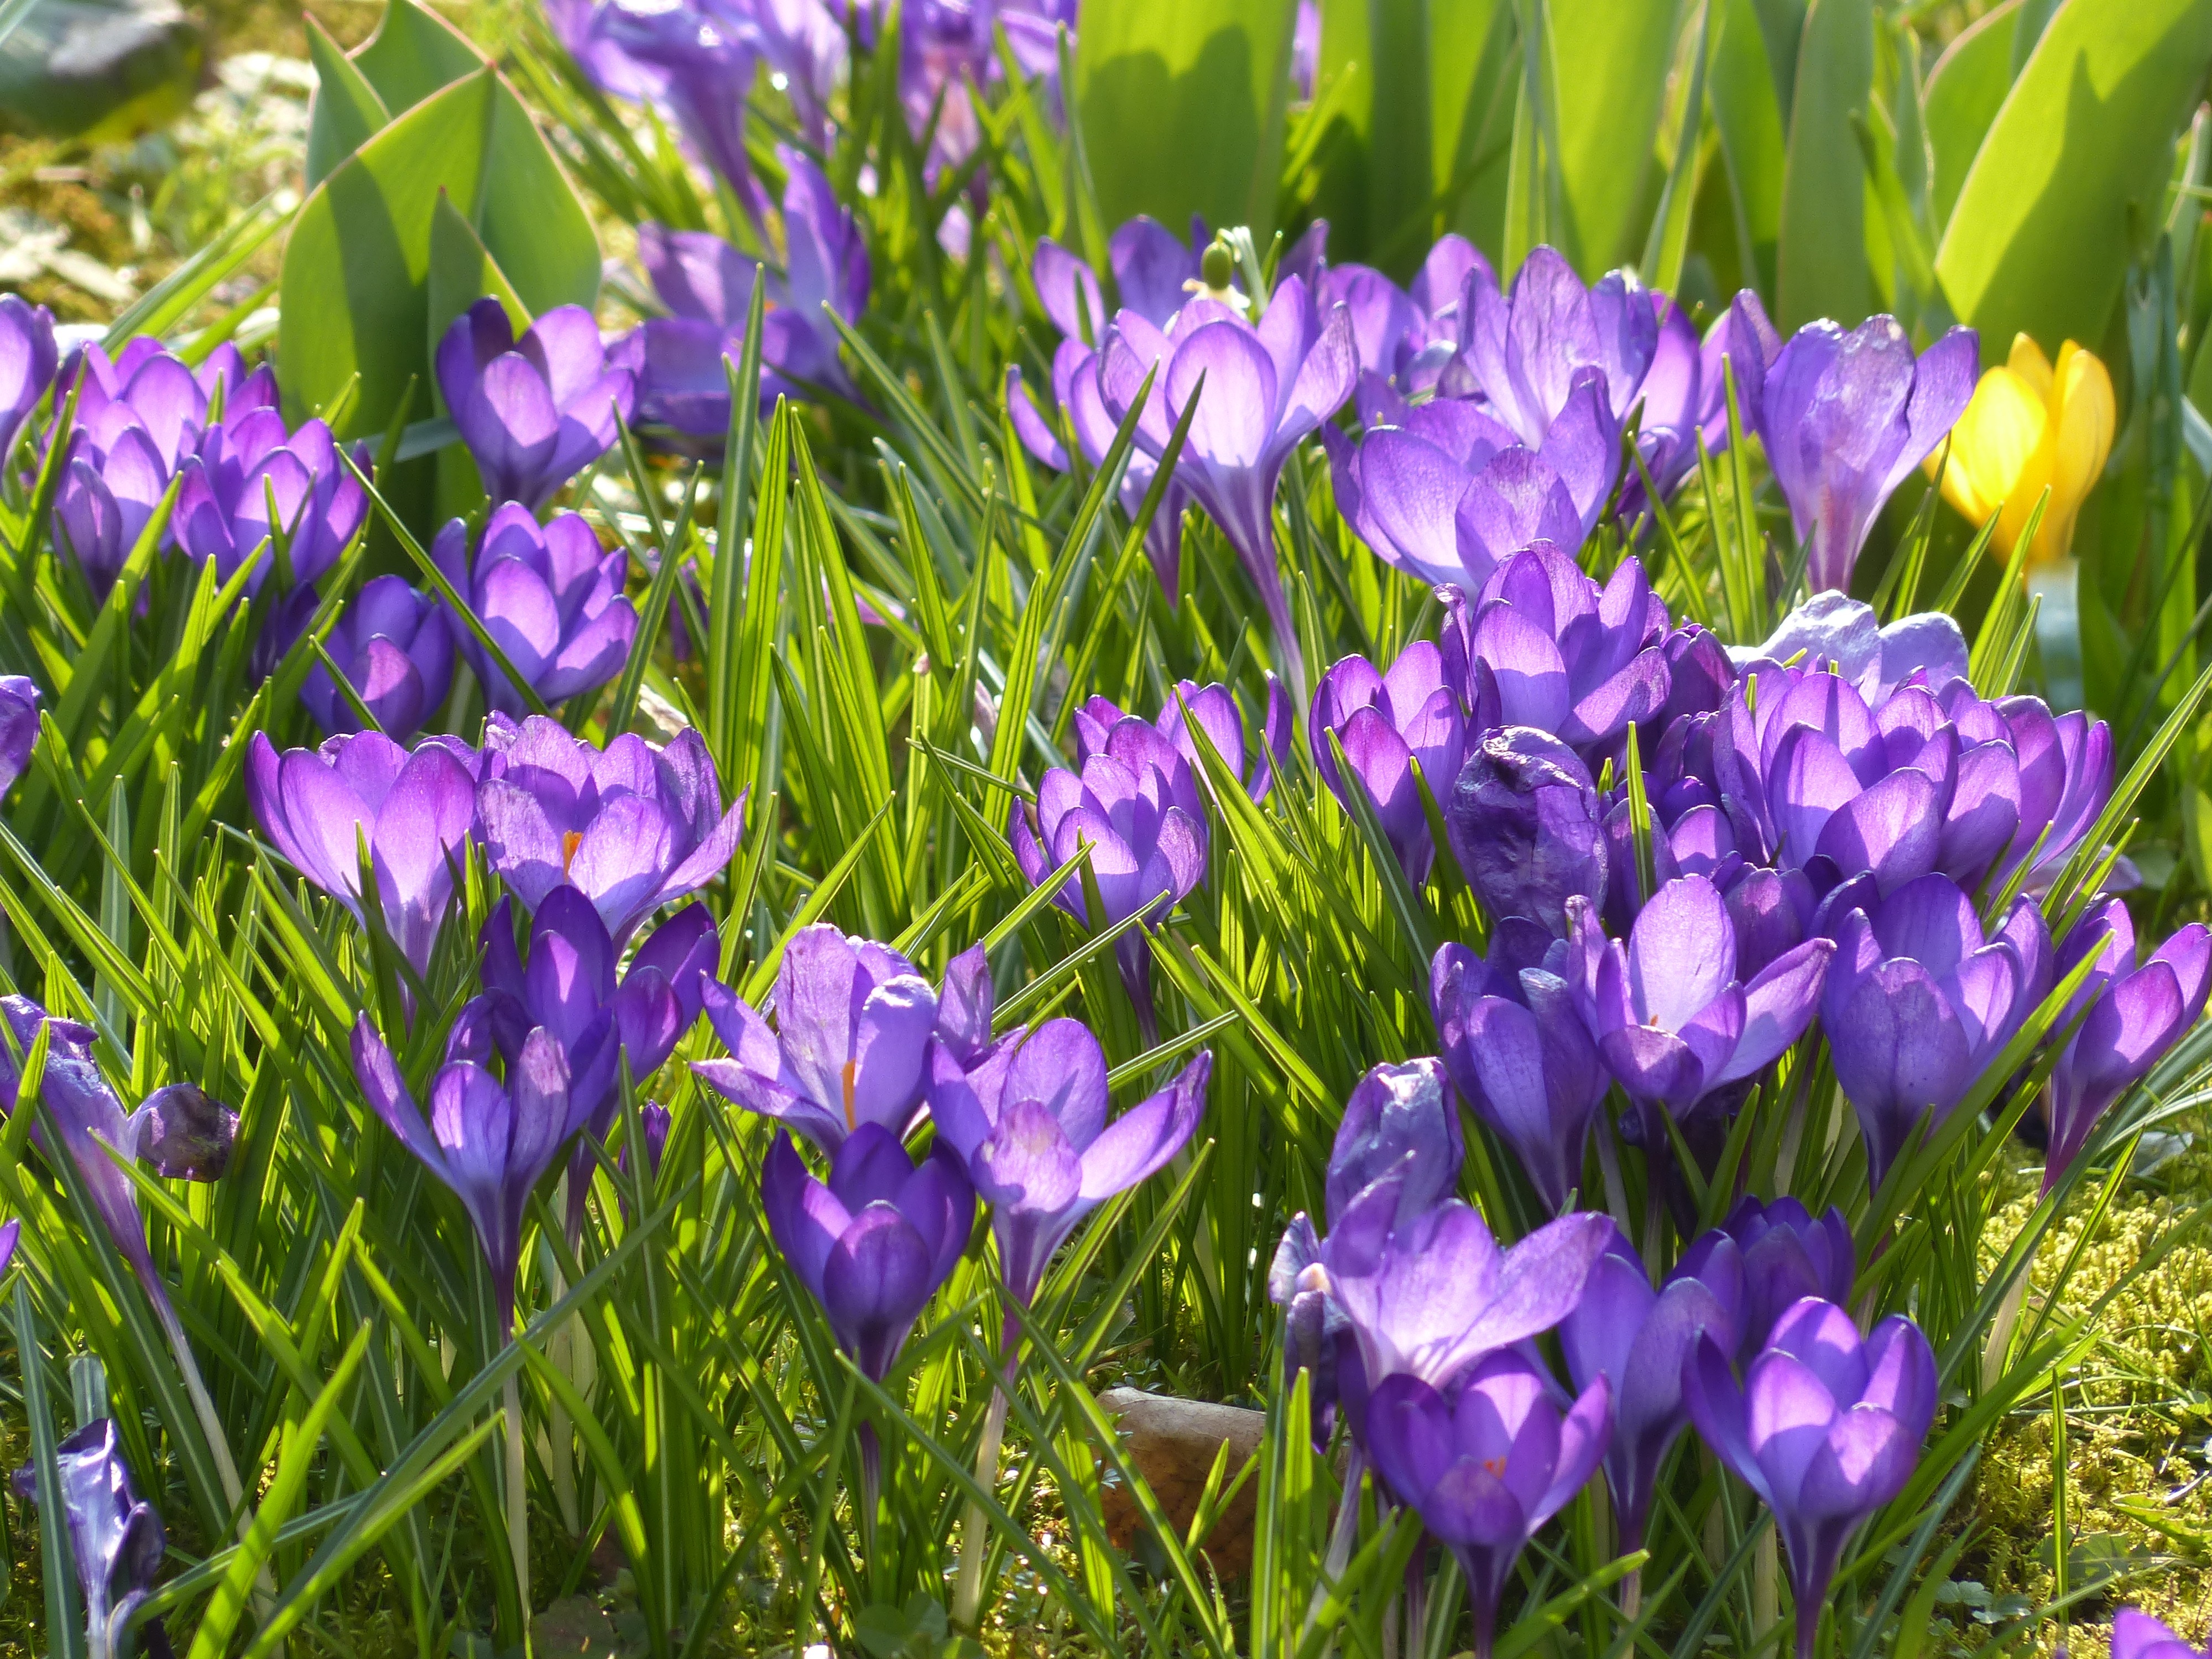
nature, blossom, plant, meadow, flower, purple, bloom, spring, blue, colorful, yellow, flora, flowers, cheerful, iris, violet, joy, springtime, crocus, spring crocus, friendly, harbinger of spring, schwertliliengewaechs, flowering plant, iris versicolor, spring fever, land plant, iris family